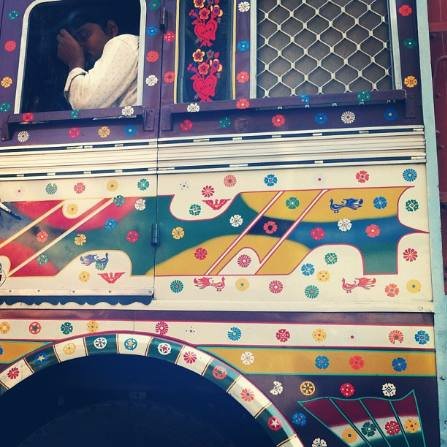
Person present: Yes